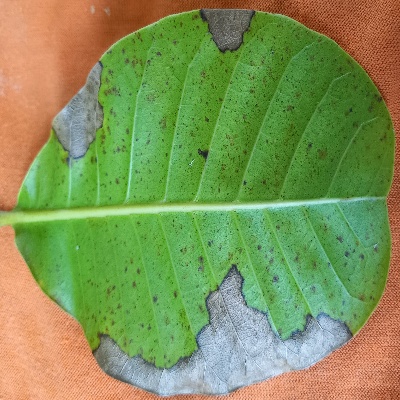
Crop: Cashew
Condition: anthracnose